1819 Singapore Treaty

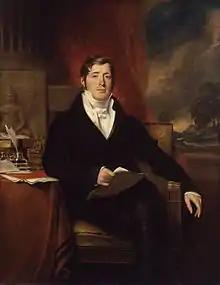
"Portrait of Stamford Raffles" by George Francis Joseph, 1817

On 22 March 1818, Sir Stamford Raffles became the Lieutenant-Governor of Bencoolen, now known as Bengkulu, in Indonesia. In the autumn of that same year, in order to counter the Dutch influence in the region, he went to India and successfully persuaded the governor there to support him in finding a suitable location in the southeast of the Strait of Malacca to open up a new British post.